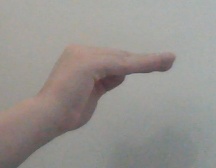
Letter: haa